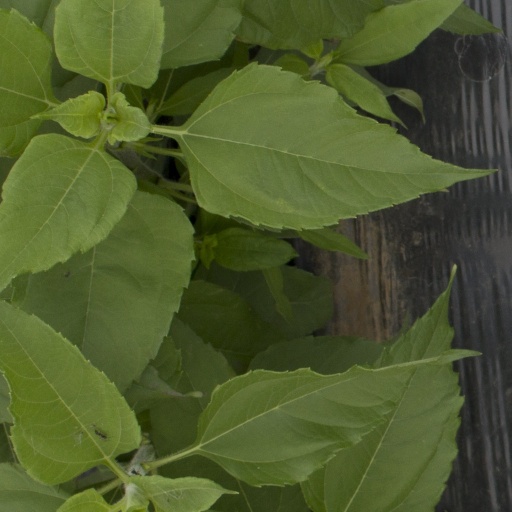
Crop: Jerusalem artichoke